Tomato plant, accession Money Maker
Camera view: bottom (45 deg); turntable rotation: 150 degrees
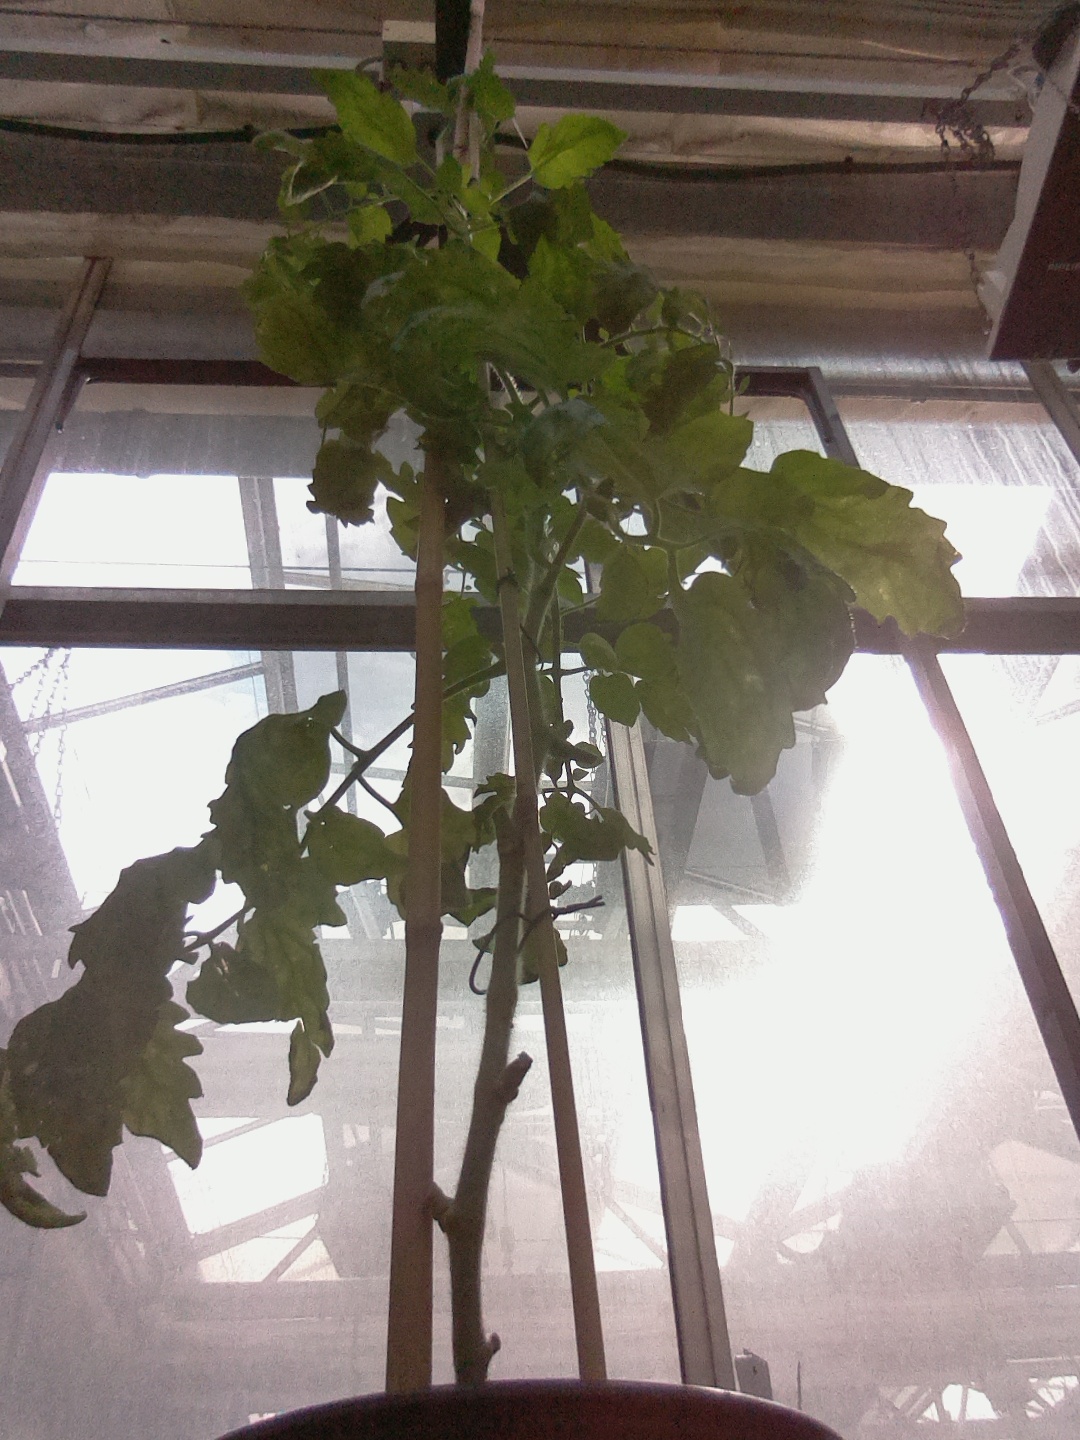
BBCH growth stage 51: First inflorence visible, visible closed flower bud